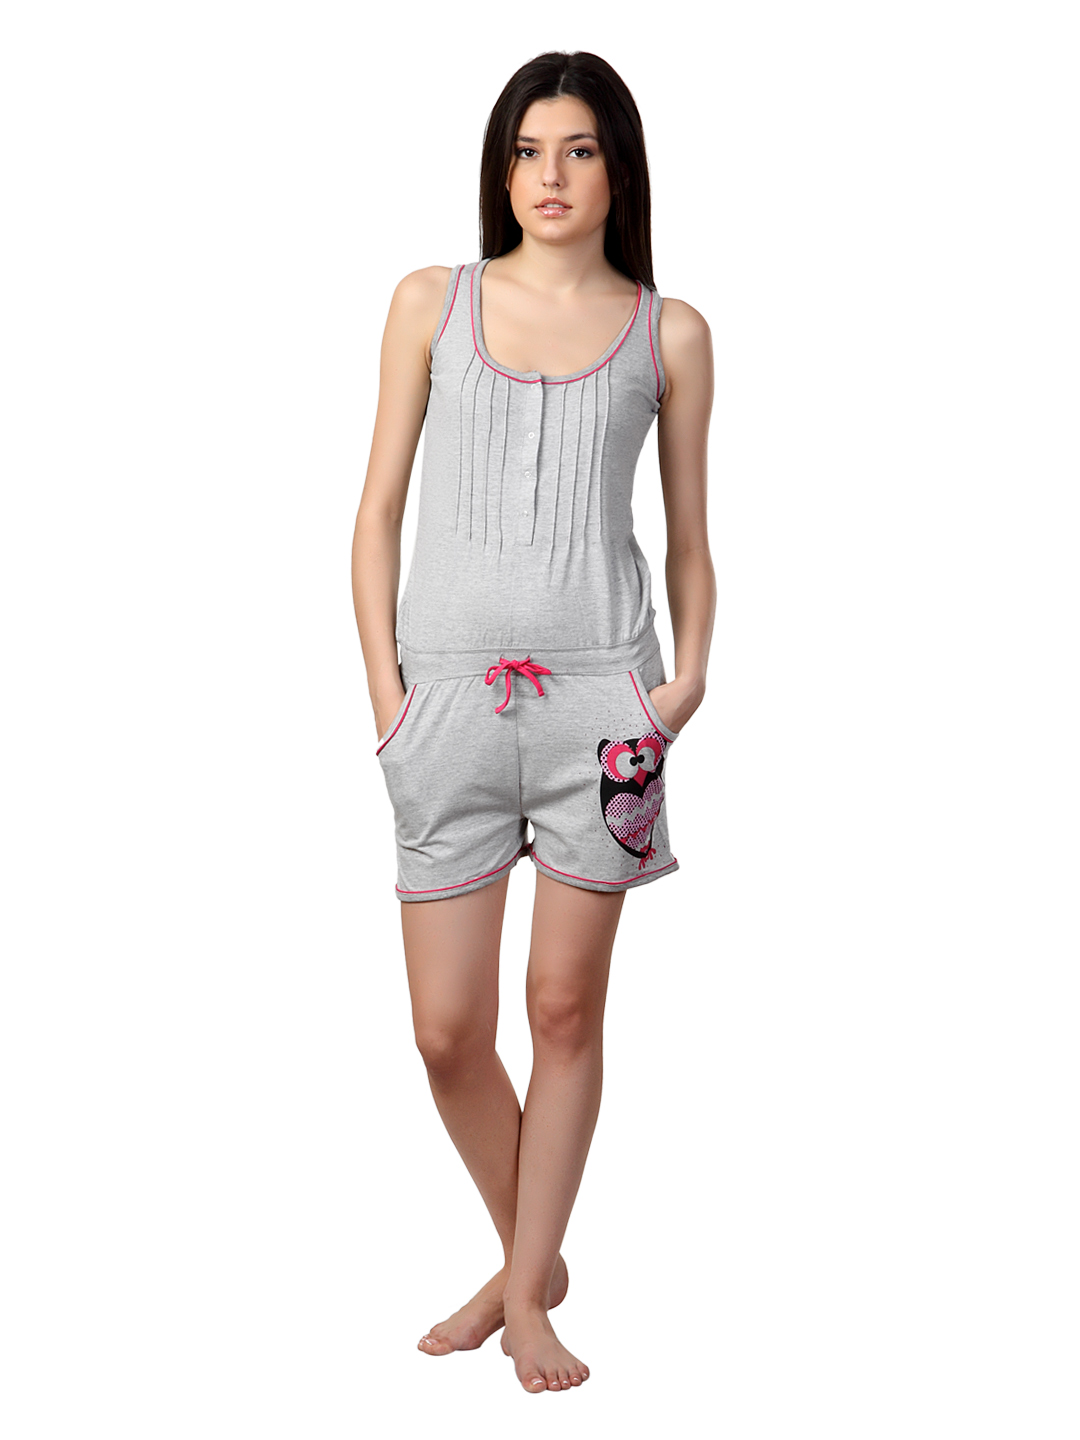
SDL by Sweet Dreams Women Grey Melange Jumpsuit
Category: Apparel / Loungewear and Nightwear / Night suits
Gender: Women
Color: Grey Melange
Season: Summer 2017
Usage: Casual